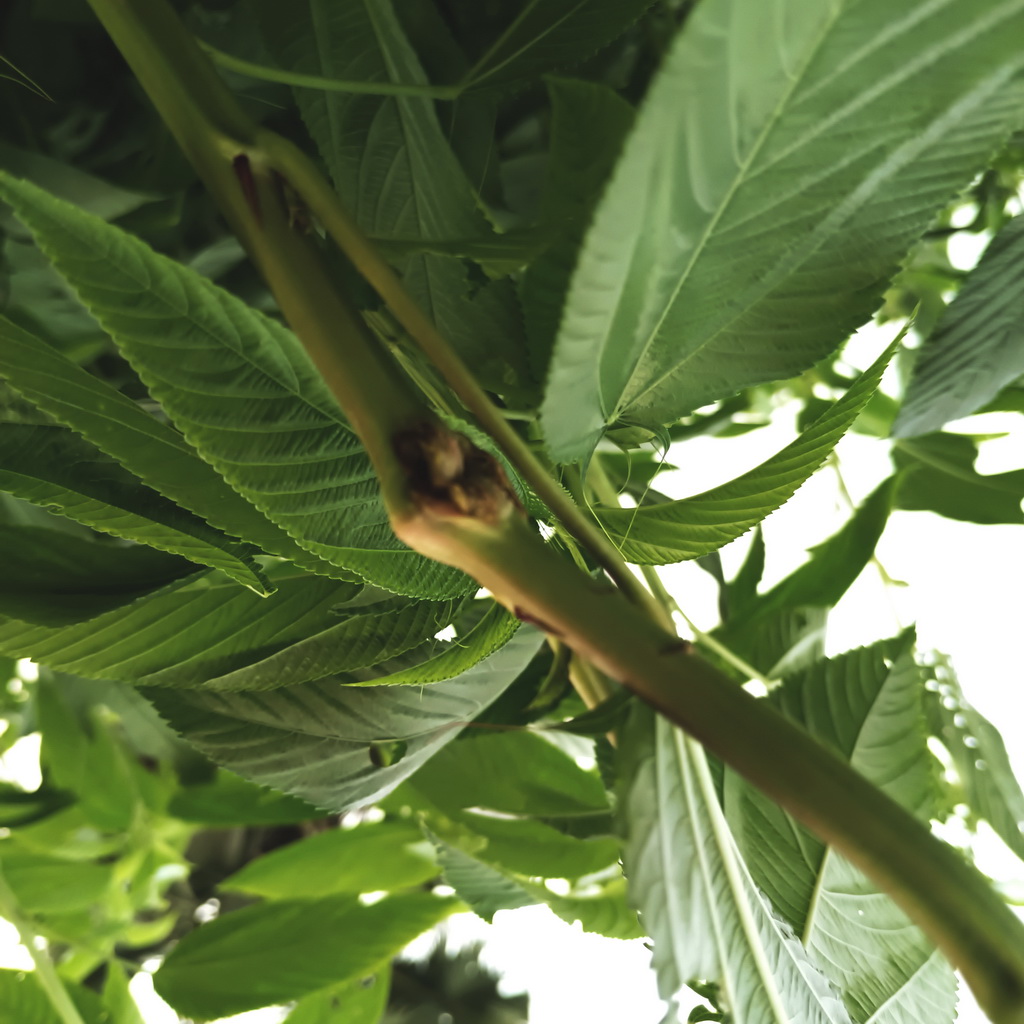
Label: Stem Soft Rot